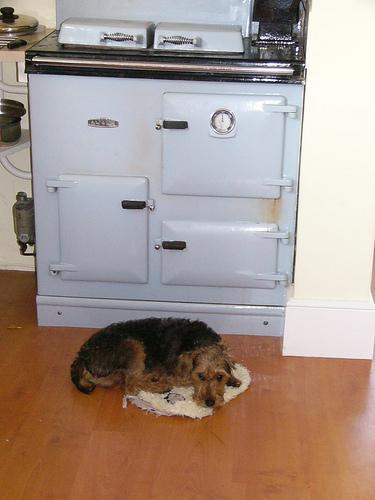
Lakeland_terrier